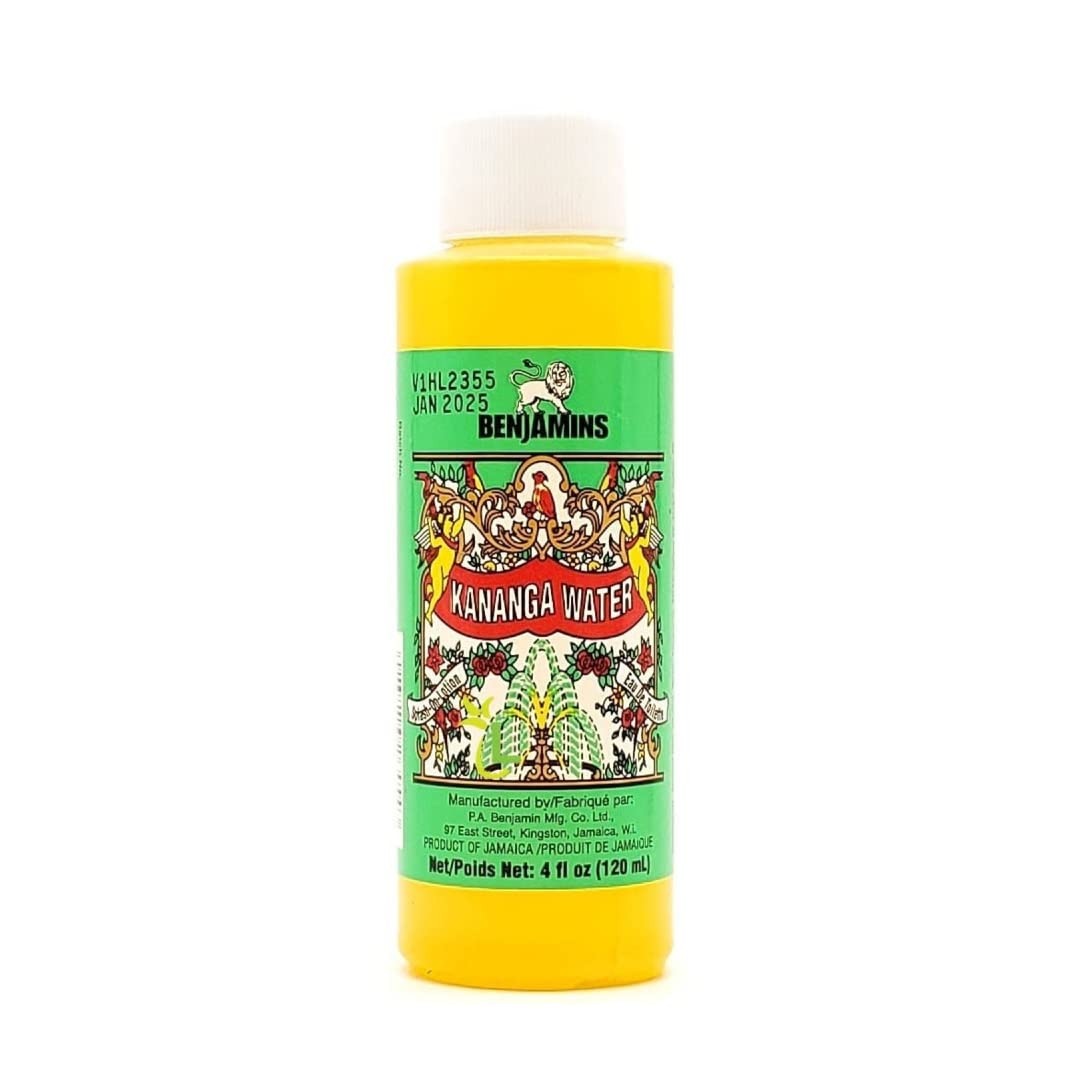
Item Name: Benjamins Kananga Water, 4 Fl Oz
Bullet Point: This popular fragrance is used in baths and to relieve aches associated with feverish conditions.
Value: 4.0
Unit: Fl Oz

Price: 9.99